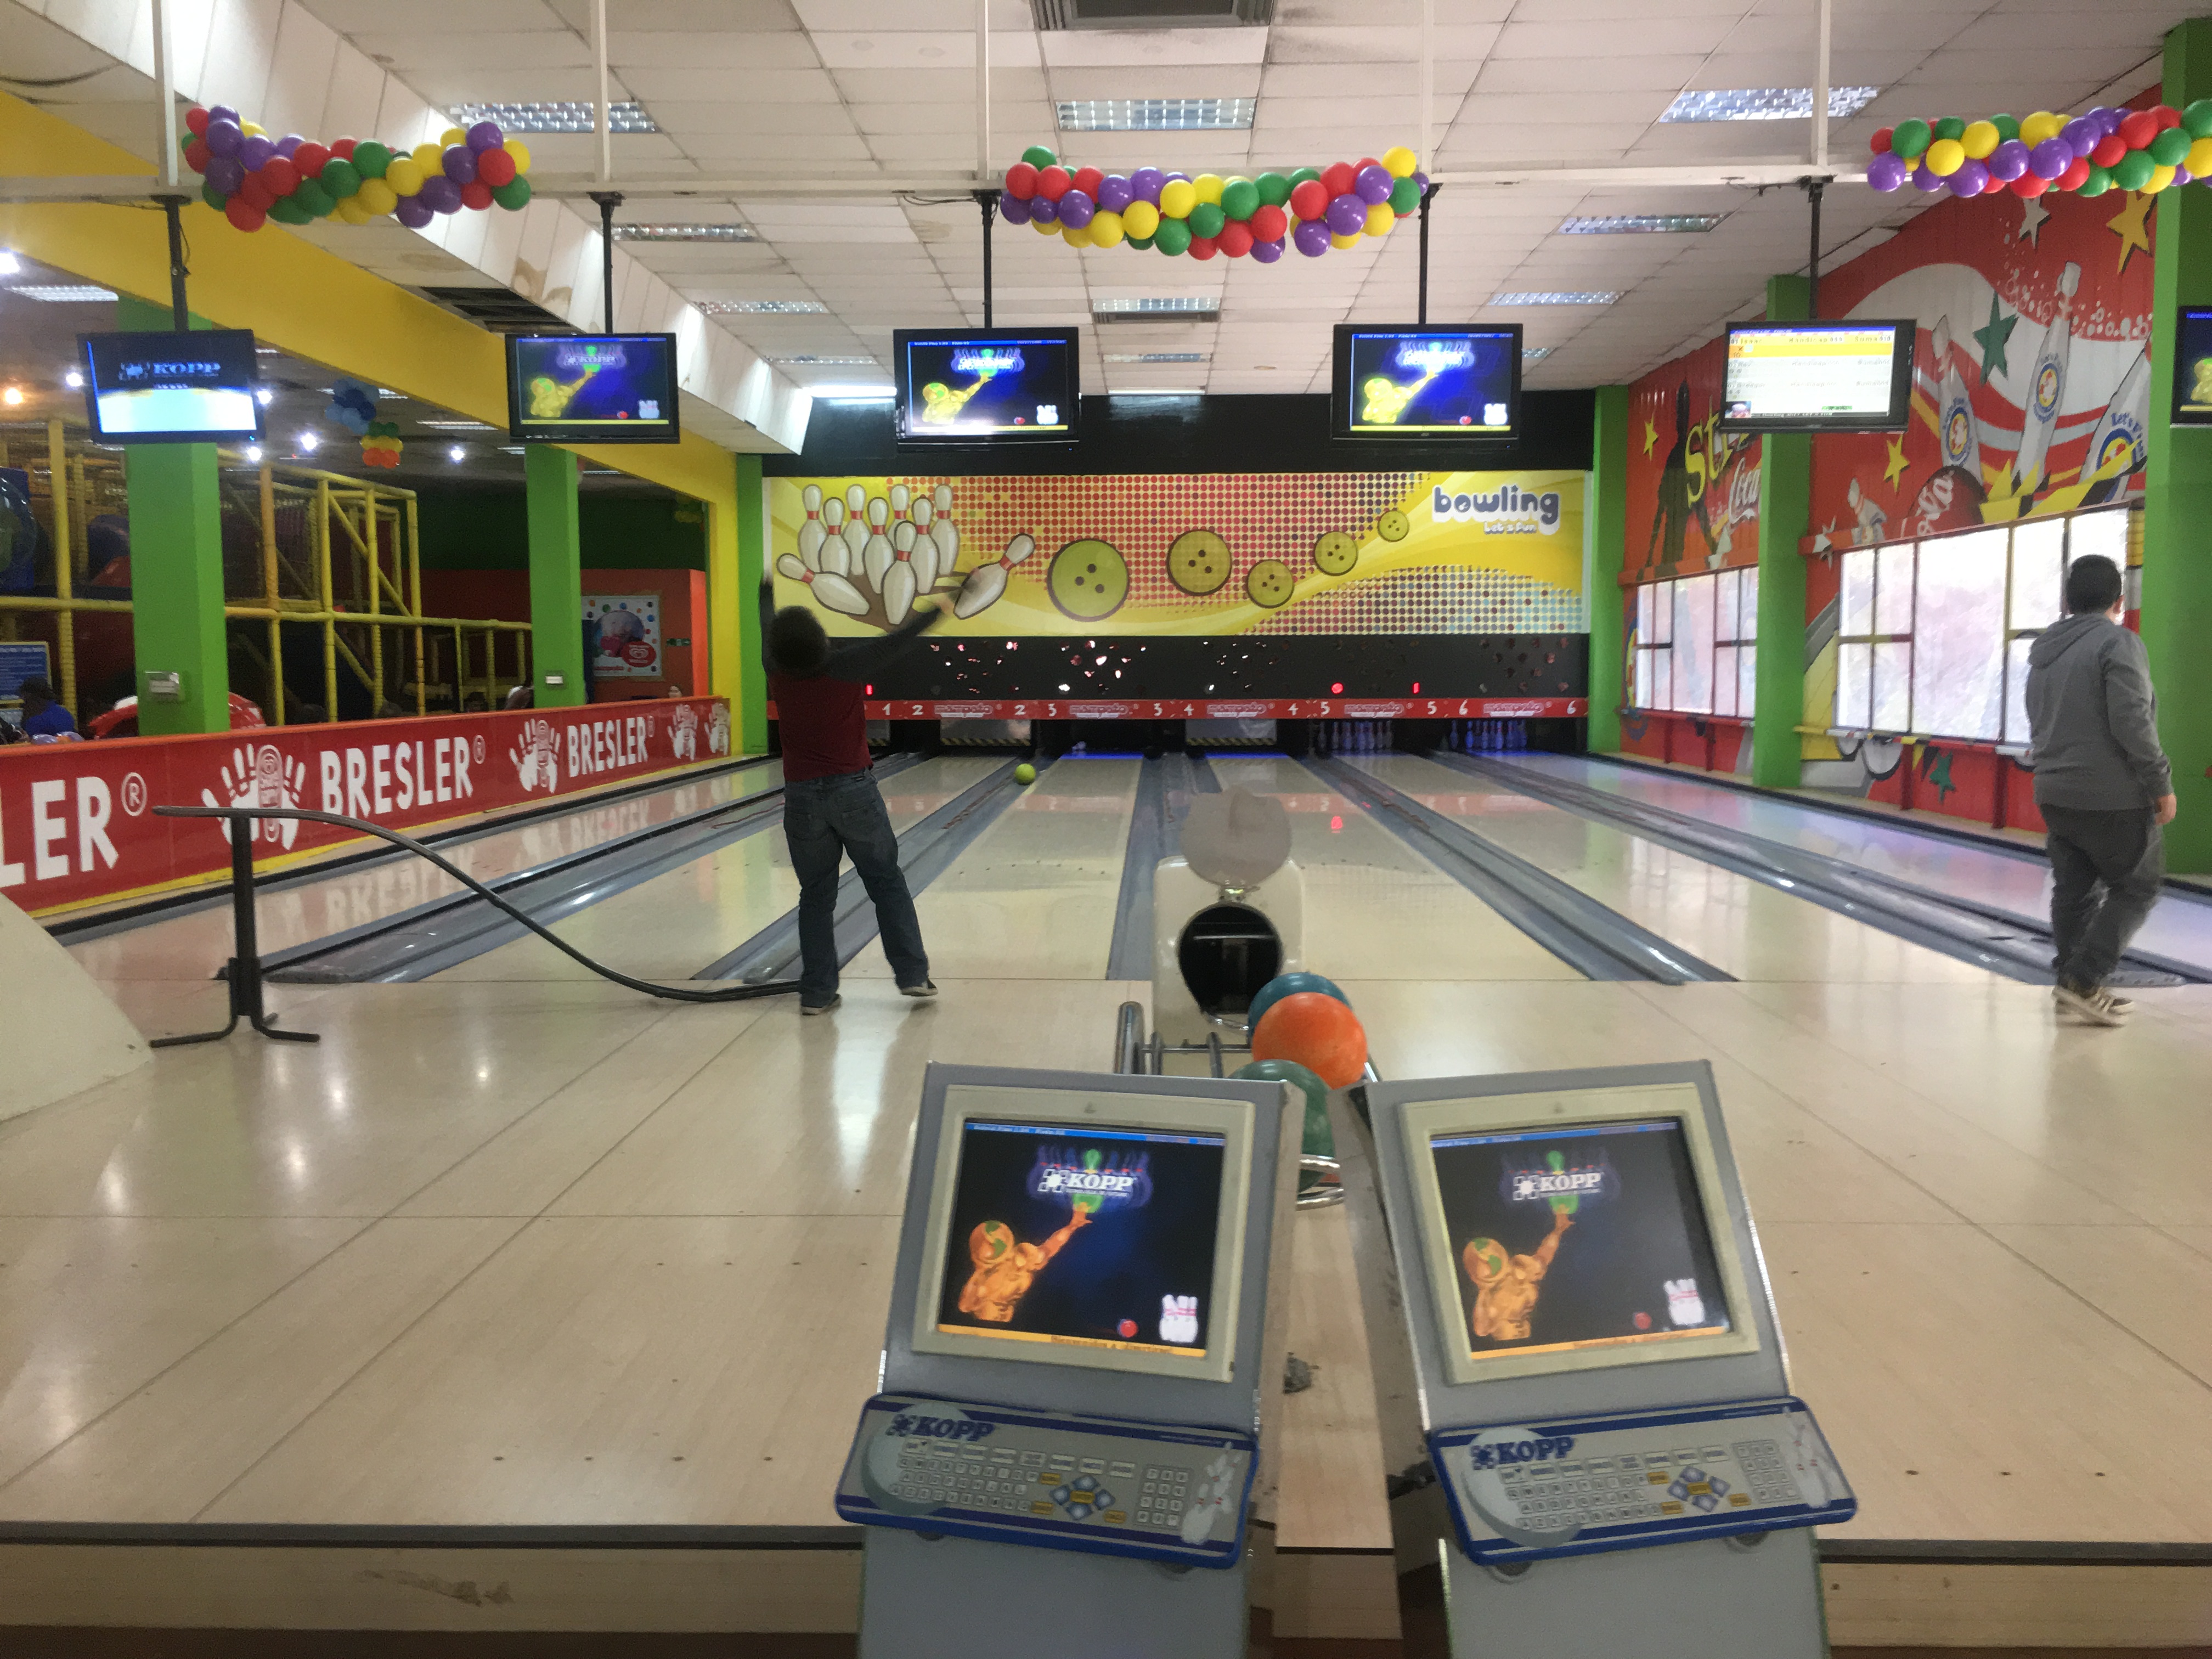
toy, ten pin bowling, bowling, bowling pin, bowling equipment, Skittles sport, Duckpin bowling, leisure centre, bowler, individual sports, games, ball, fun, bowling ball, room, indoor games and sports, recreation, ball game, leisure, building